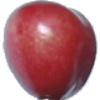
Label: Cherry 2